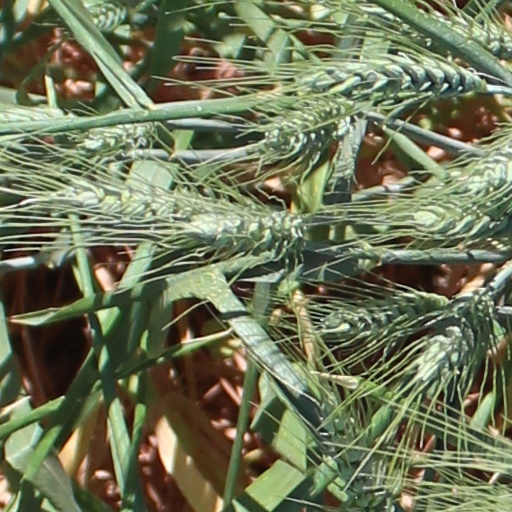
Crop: wheat